Olga Segerberg

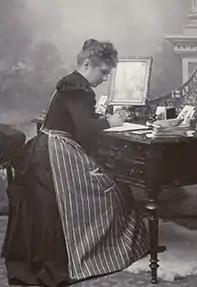
Olga Segerberg (c. 1901)

Olga Constantia Segerberg (1868–1951) was a Swedish photographer and suffragist. In 1892, she opened a studio in Karlskrona but when her brother-in-law who was also a photographer died in 1901, she took over his studio in Arvika, later opening branches in the surrounding area. An active proponent of women's rights, Segerberg chaired the Arvika branch of the National Association for Women's Suffrage (LKPR) and was active as a photographer in LKPR's branch in Färgelanda. Segerberg and her partner Brita Crone were featured in an exhibition at the Sågudden Open Air Museum in 2020.